Don Quixote (Strauss)

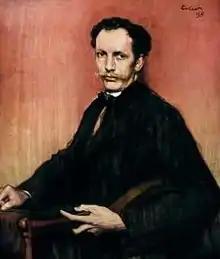
Strauss (1898) by Fritz Erler

Don Quixote, Op. 35 is a tone poem by Richard Strauss for cello, viola, and orchestra. Subtitled "Phantastische Variationen über ein Thema ritterlichen Charakters" ("Fantastic Variations on a Theme of Knightly Character"), the work is based on the novel "Don Quixote de la Mancha" by Miguel de Cervantes. Strauss composed this work in Munich in 1897. The premiere took place in Cologne on 8 March 1898, with Friedrich Grützmacher as the cello soloist and Franz Wüllner as the conductor.